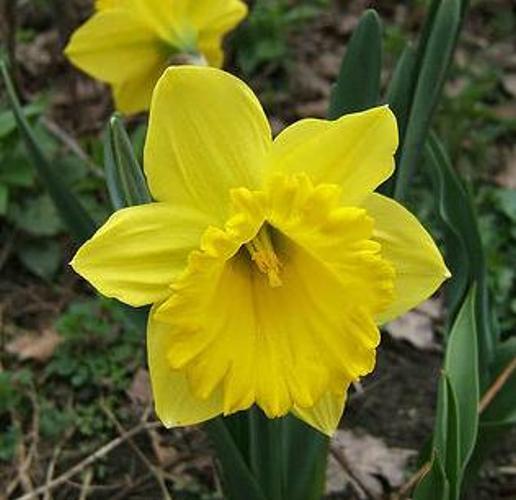
Flower: Daffodil